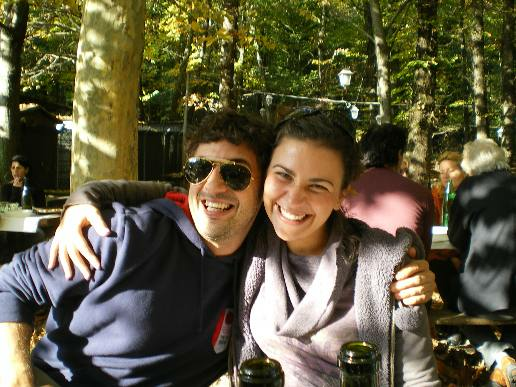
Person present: Yes